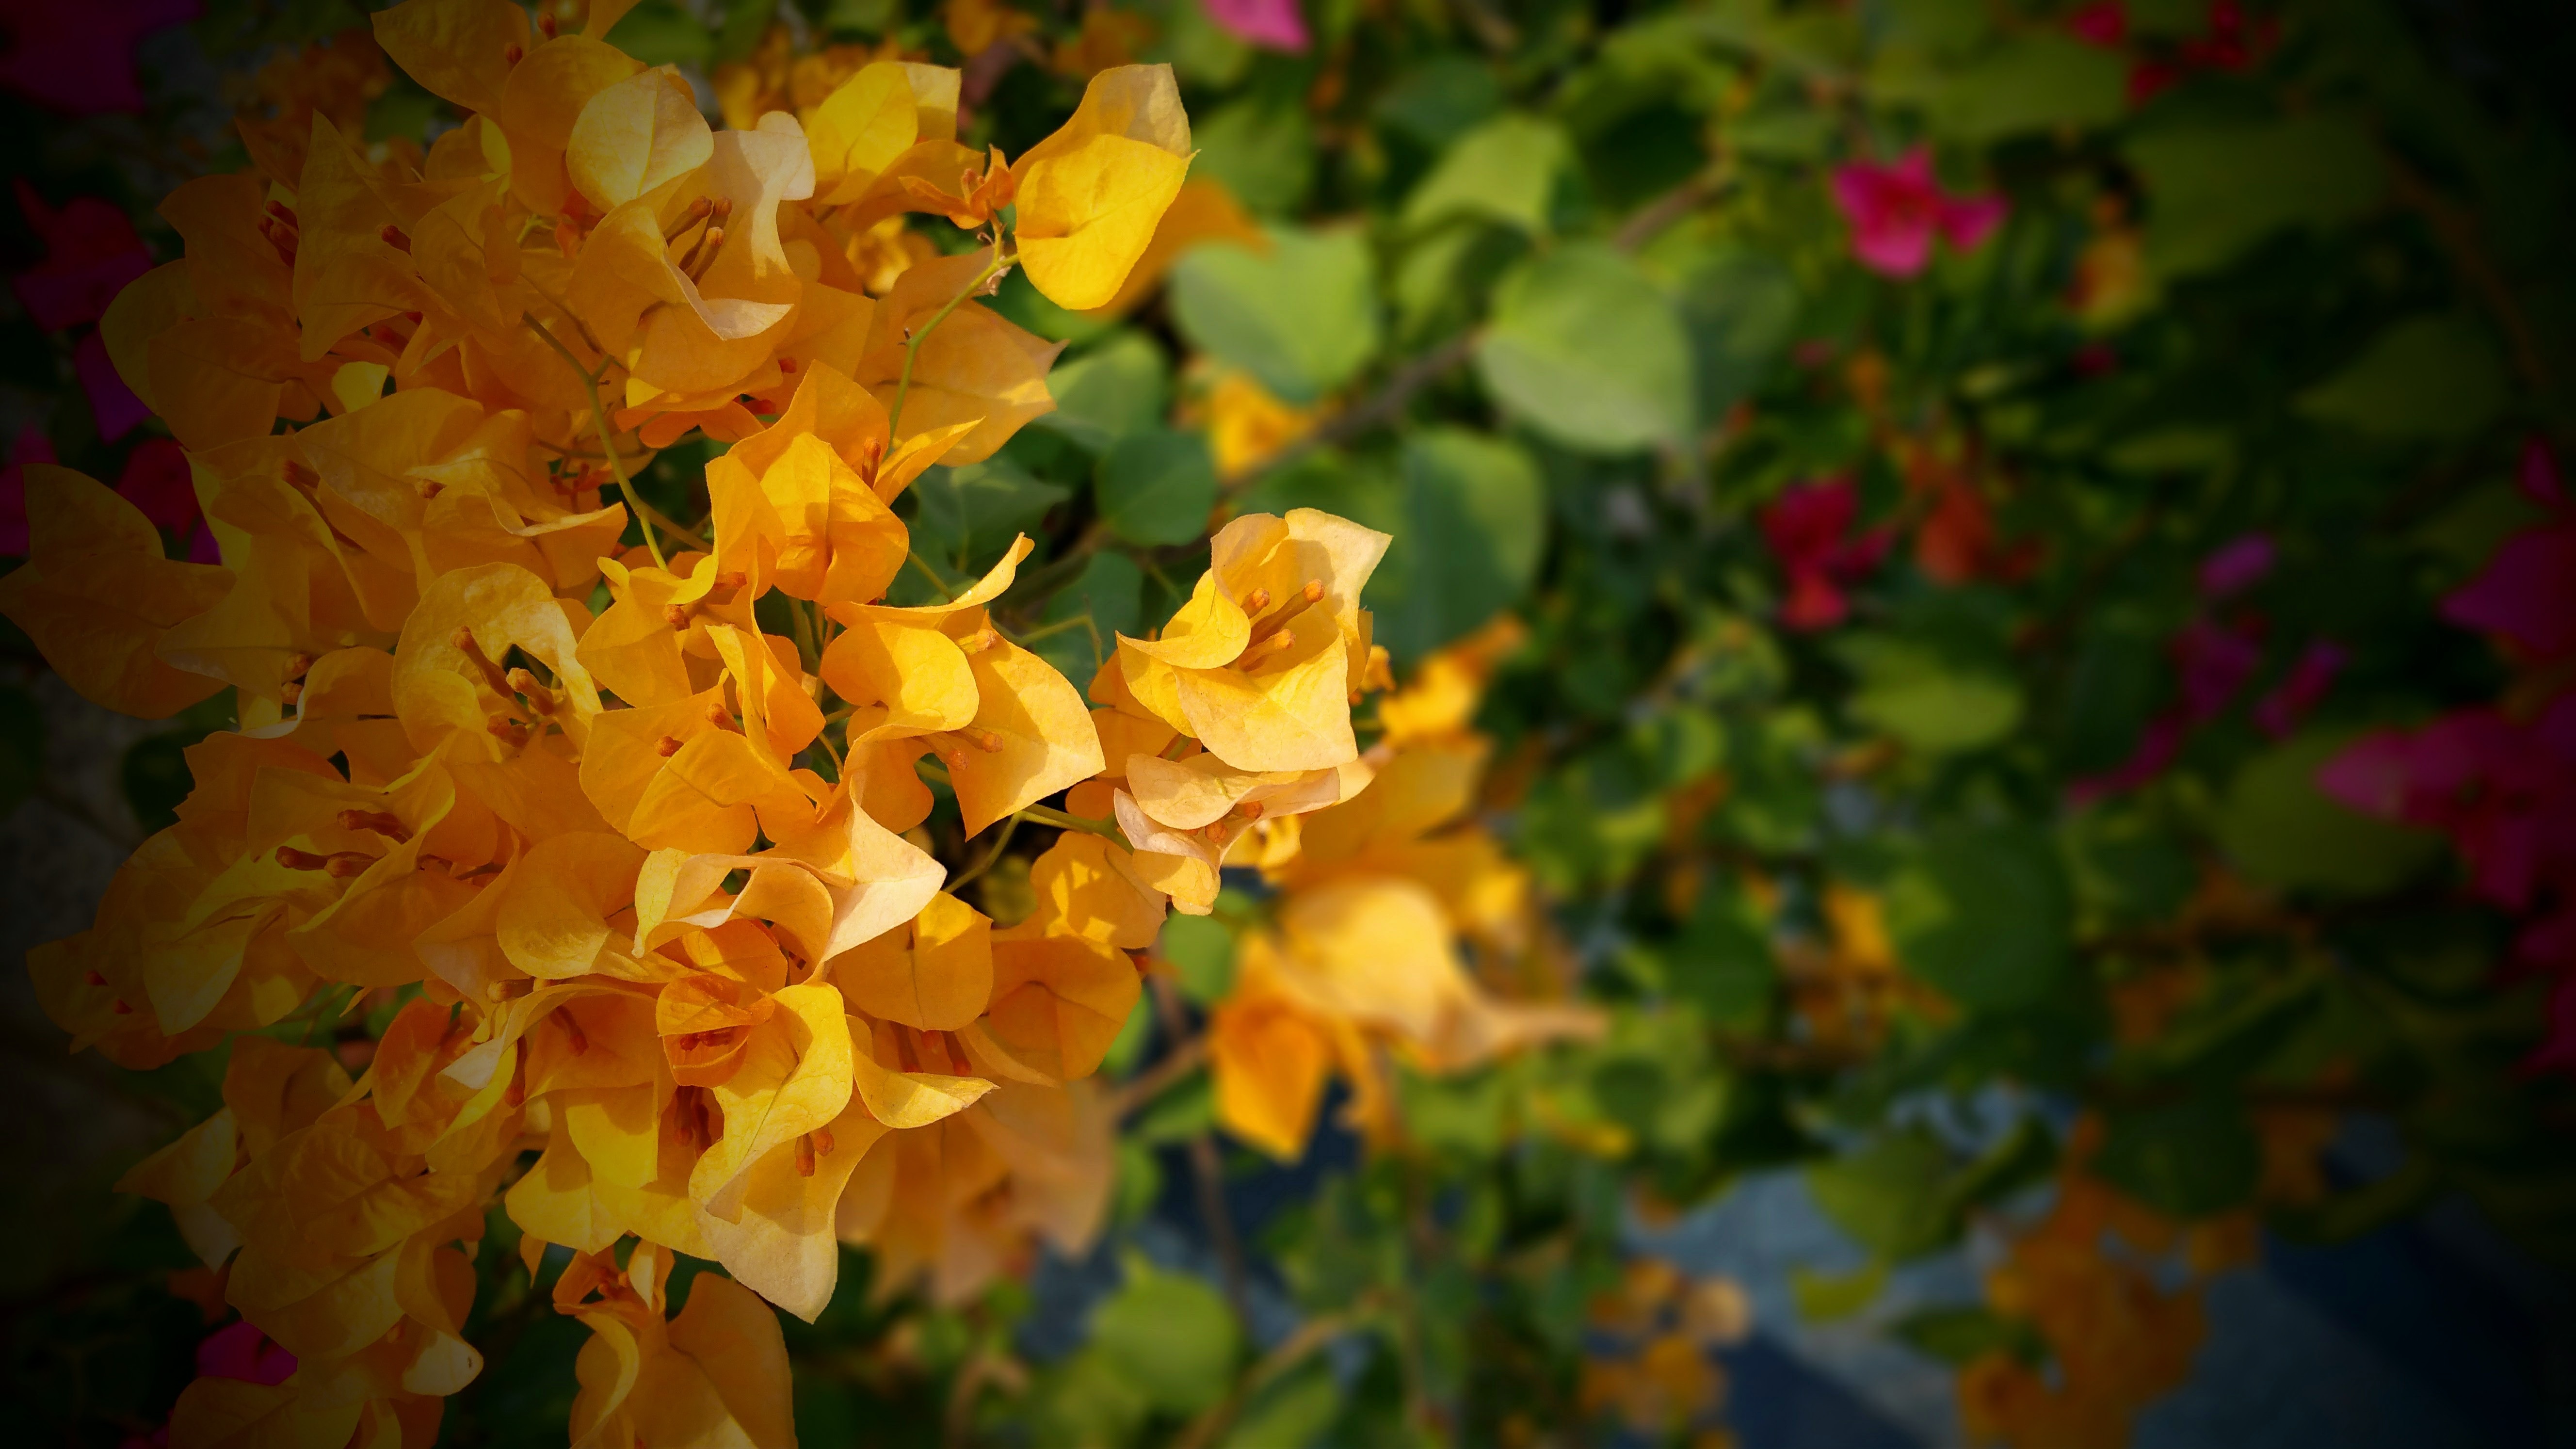
tree, branch, blossom, growth, plant, sunlight, leaf, flower, petal, summer, color, autumn, botany, yellow, garden, flora, season, wildflower, flowers, close up, outdoors, colour, shrub, bright, beautiful, macro photography, garden plant, flowering plant, bougainvilleas, woody plant, land plant